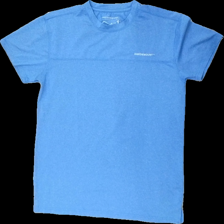
View: front
Type: T-shirt
Category: Ladies
Brand: Swedemount
Colors: Blue
Material: 100% polyester
Pattern: Logo print
Cut: Regular, C-collar
Size: L
Season: All
Trend: Sports
Price range: 50-100
Recommended usage: Reuse